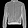
Label: Shirt